The Oxford Shakespeare

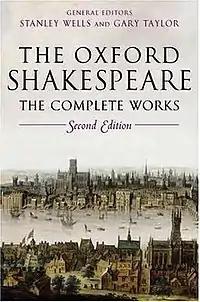
Cover of the 2nd edition of the complete works

The Oxford Shakespeare is the range of editions of William Shakespeare's works produced by Oxford University Press. "The Oxford Shakespeare" is produced under the general editorship of Stanley Wells and Gary Taylor.